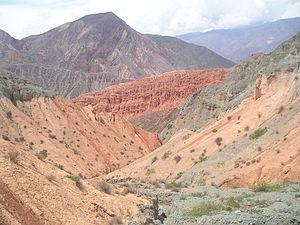
La Quebrada de Humahuaca est un profond canyon d'origine à la fois tectonique et fluvial situé dans la province de Jujuy, dans le nord-ouest de l'Argentine.